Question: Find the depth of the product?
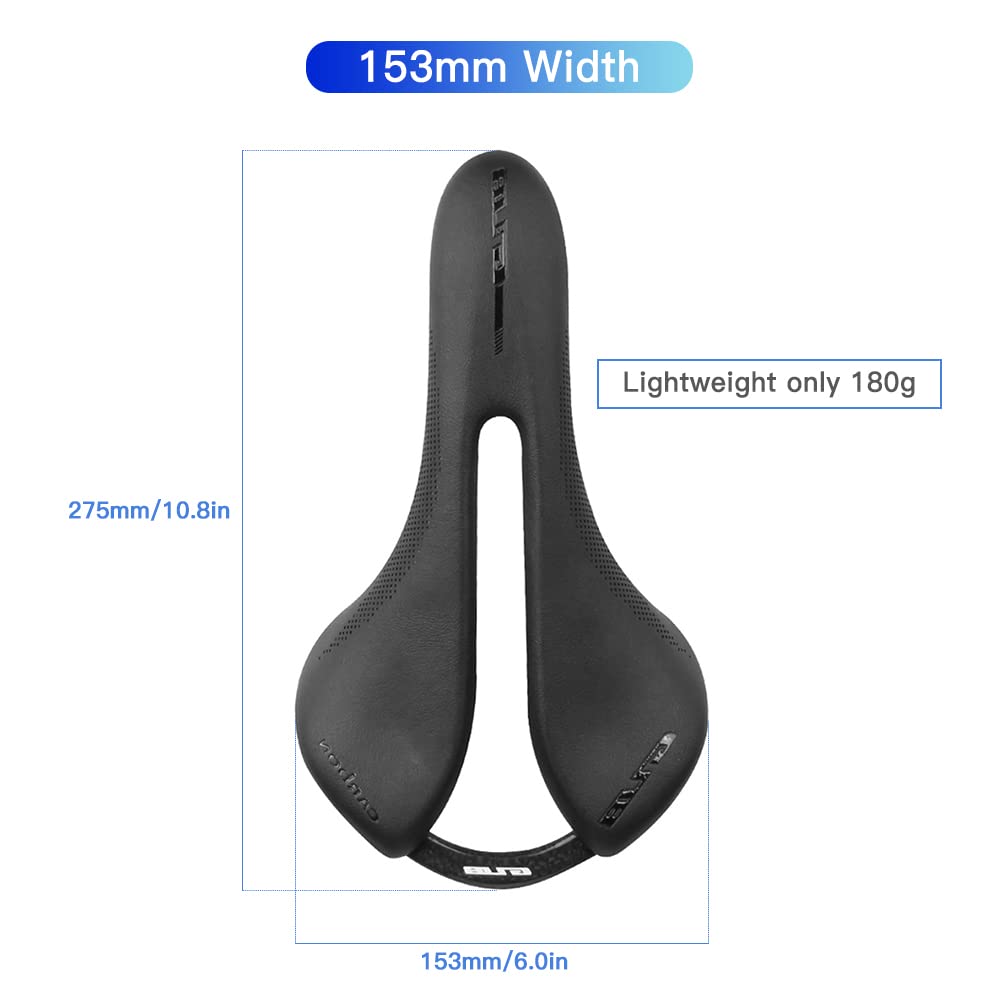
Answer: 275.0 millimetre